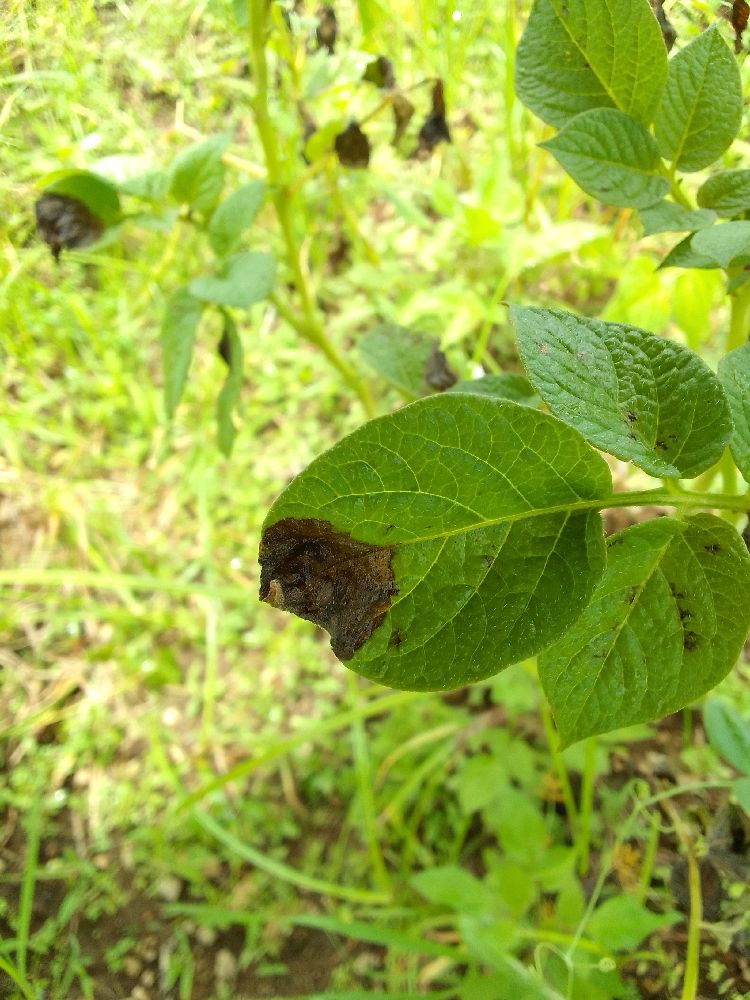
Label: Late blight